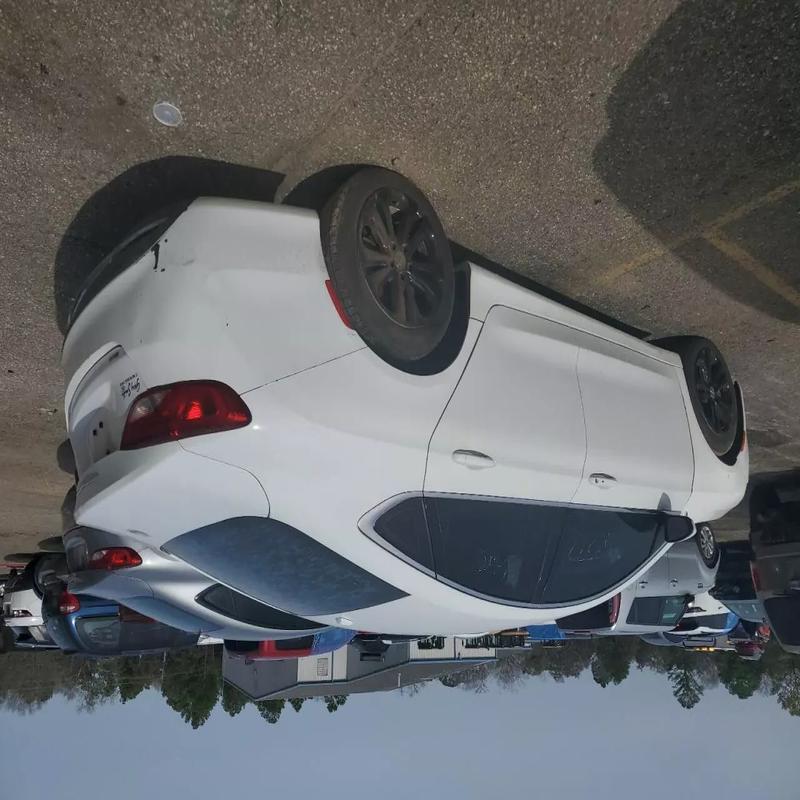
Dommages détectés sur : pare-choc arrière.
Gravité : mineur